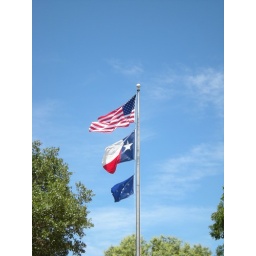
Flags flying at the Texas White House - LBJ's home near Stonewall, Texas.